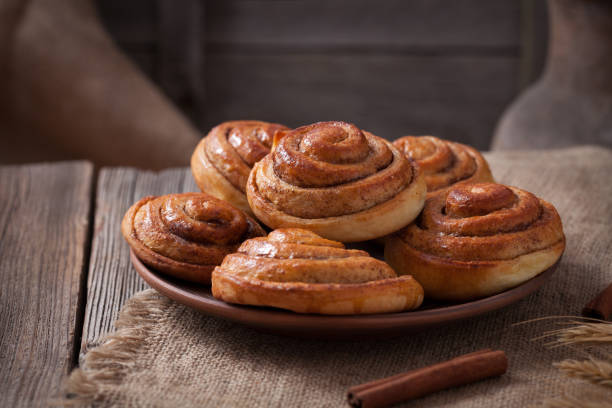
Label: Danish_Pastry